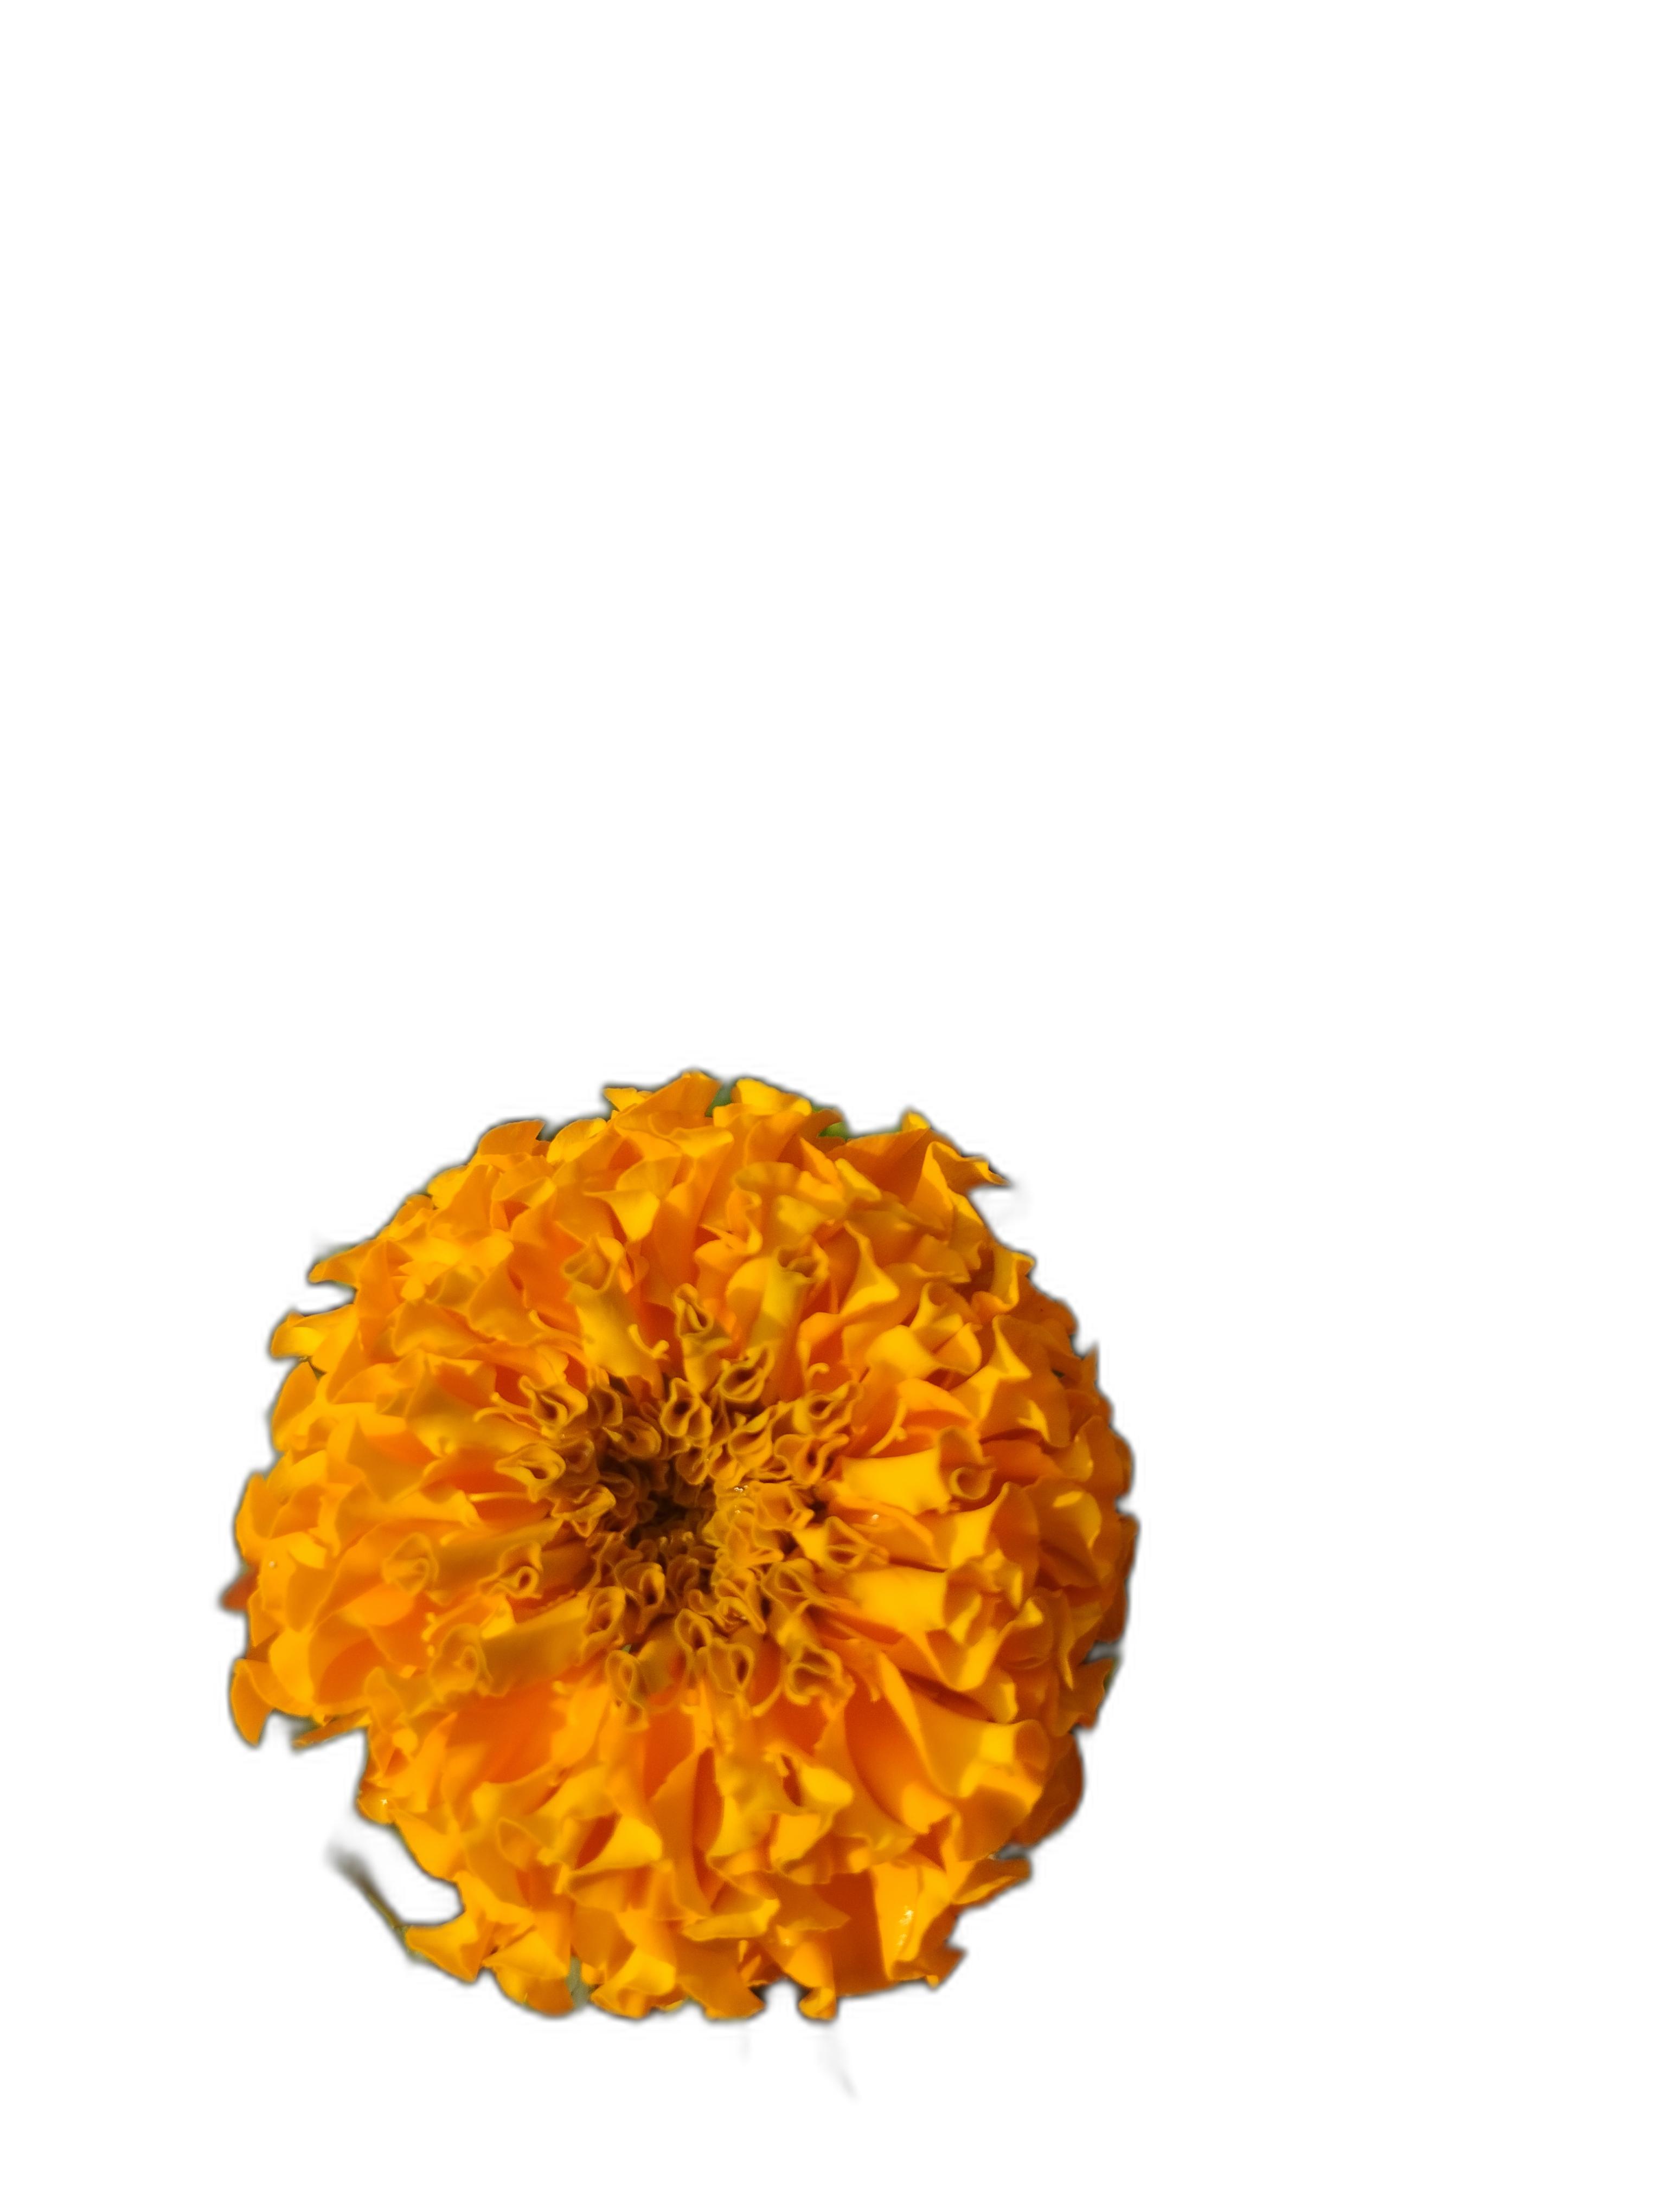
Label: Marigold